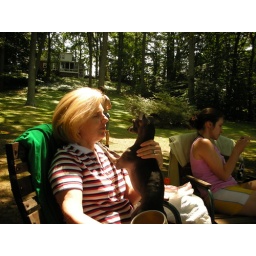
Kyle's Mom and Dad have a great house on a lake in South Jersey.